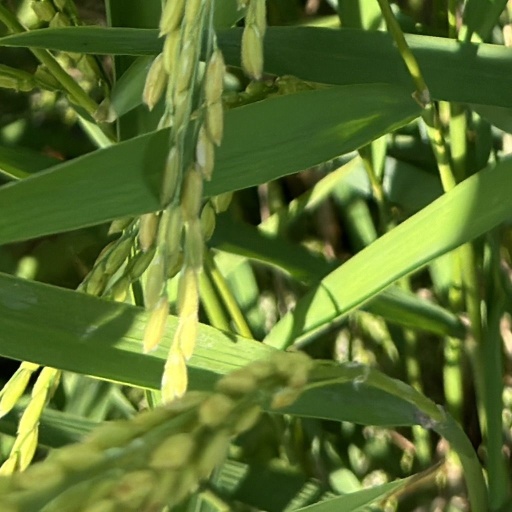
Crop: rice